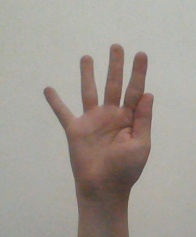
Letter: sheen